Education in North Korea

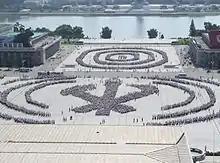
Children make the emblem of the Workers' Party of Korea as they practice for a torch march on Kim Il Sung Square in Pyongyang, 2012.

Formal education has played a central role in the social and cultural development of both traditional Korea and contemporary North Korea. During the Joseon Dynasty, the royal court established a system of schools that taught Confucian subjects in the provinces as well as in four central secondary schools in the capital. There was no state-supported system of primary education.